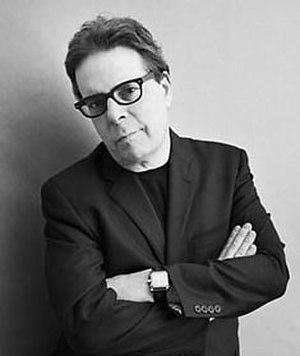
Douglas Kennedy, né le 1ᵉʳ janvier 1955 à New York, est un écrivain américain qui décrit de manière très acerbe certains aspects des États-Unis d'Amérique. Il dénonce notamment leur puritanisme religieux.